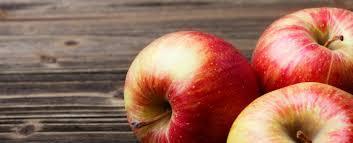
Label: apples